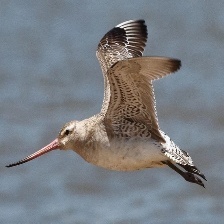
Species: BAR-TAILED GODWIT
Scientific name: LIMOSA LAPPONICA